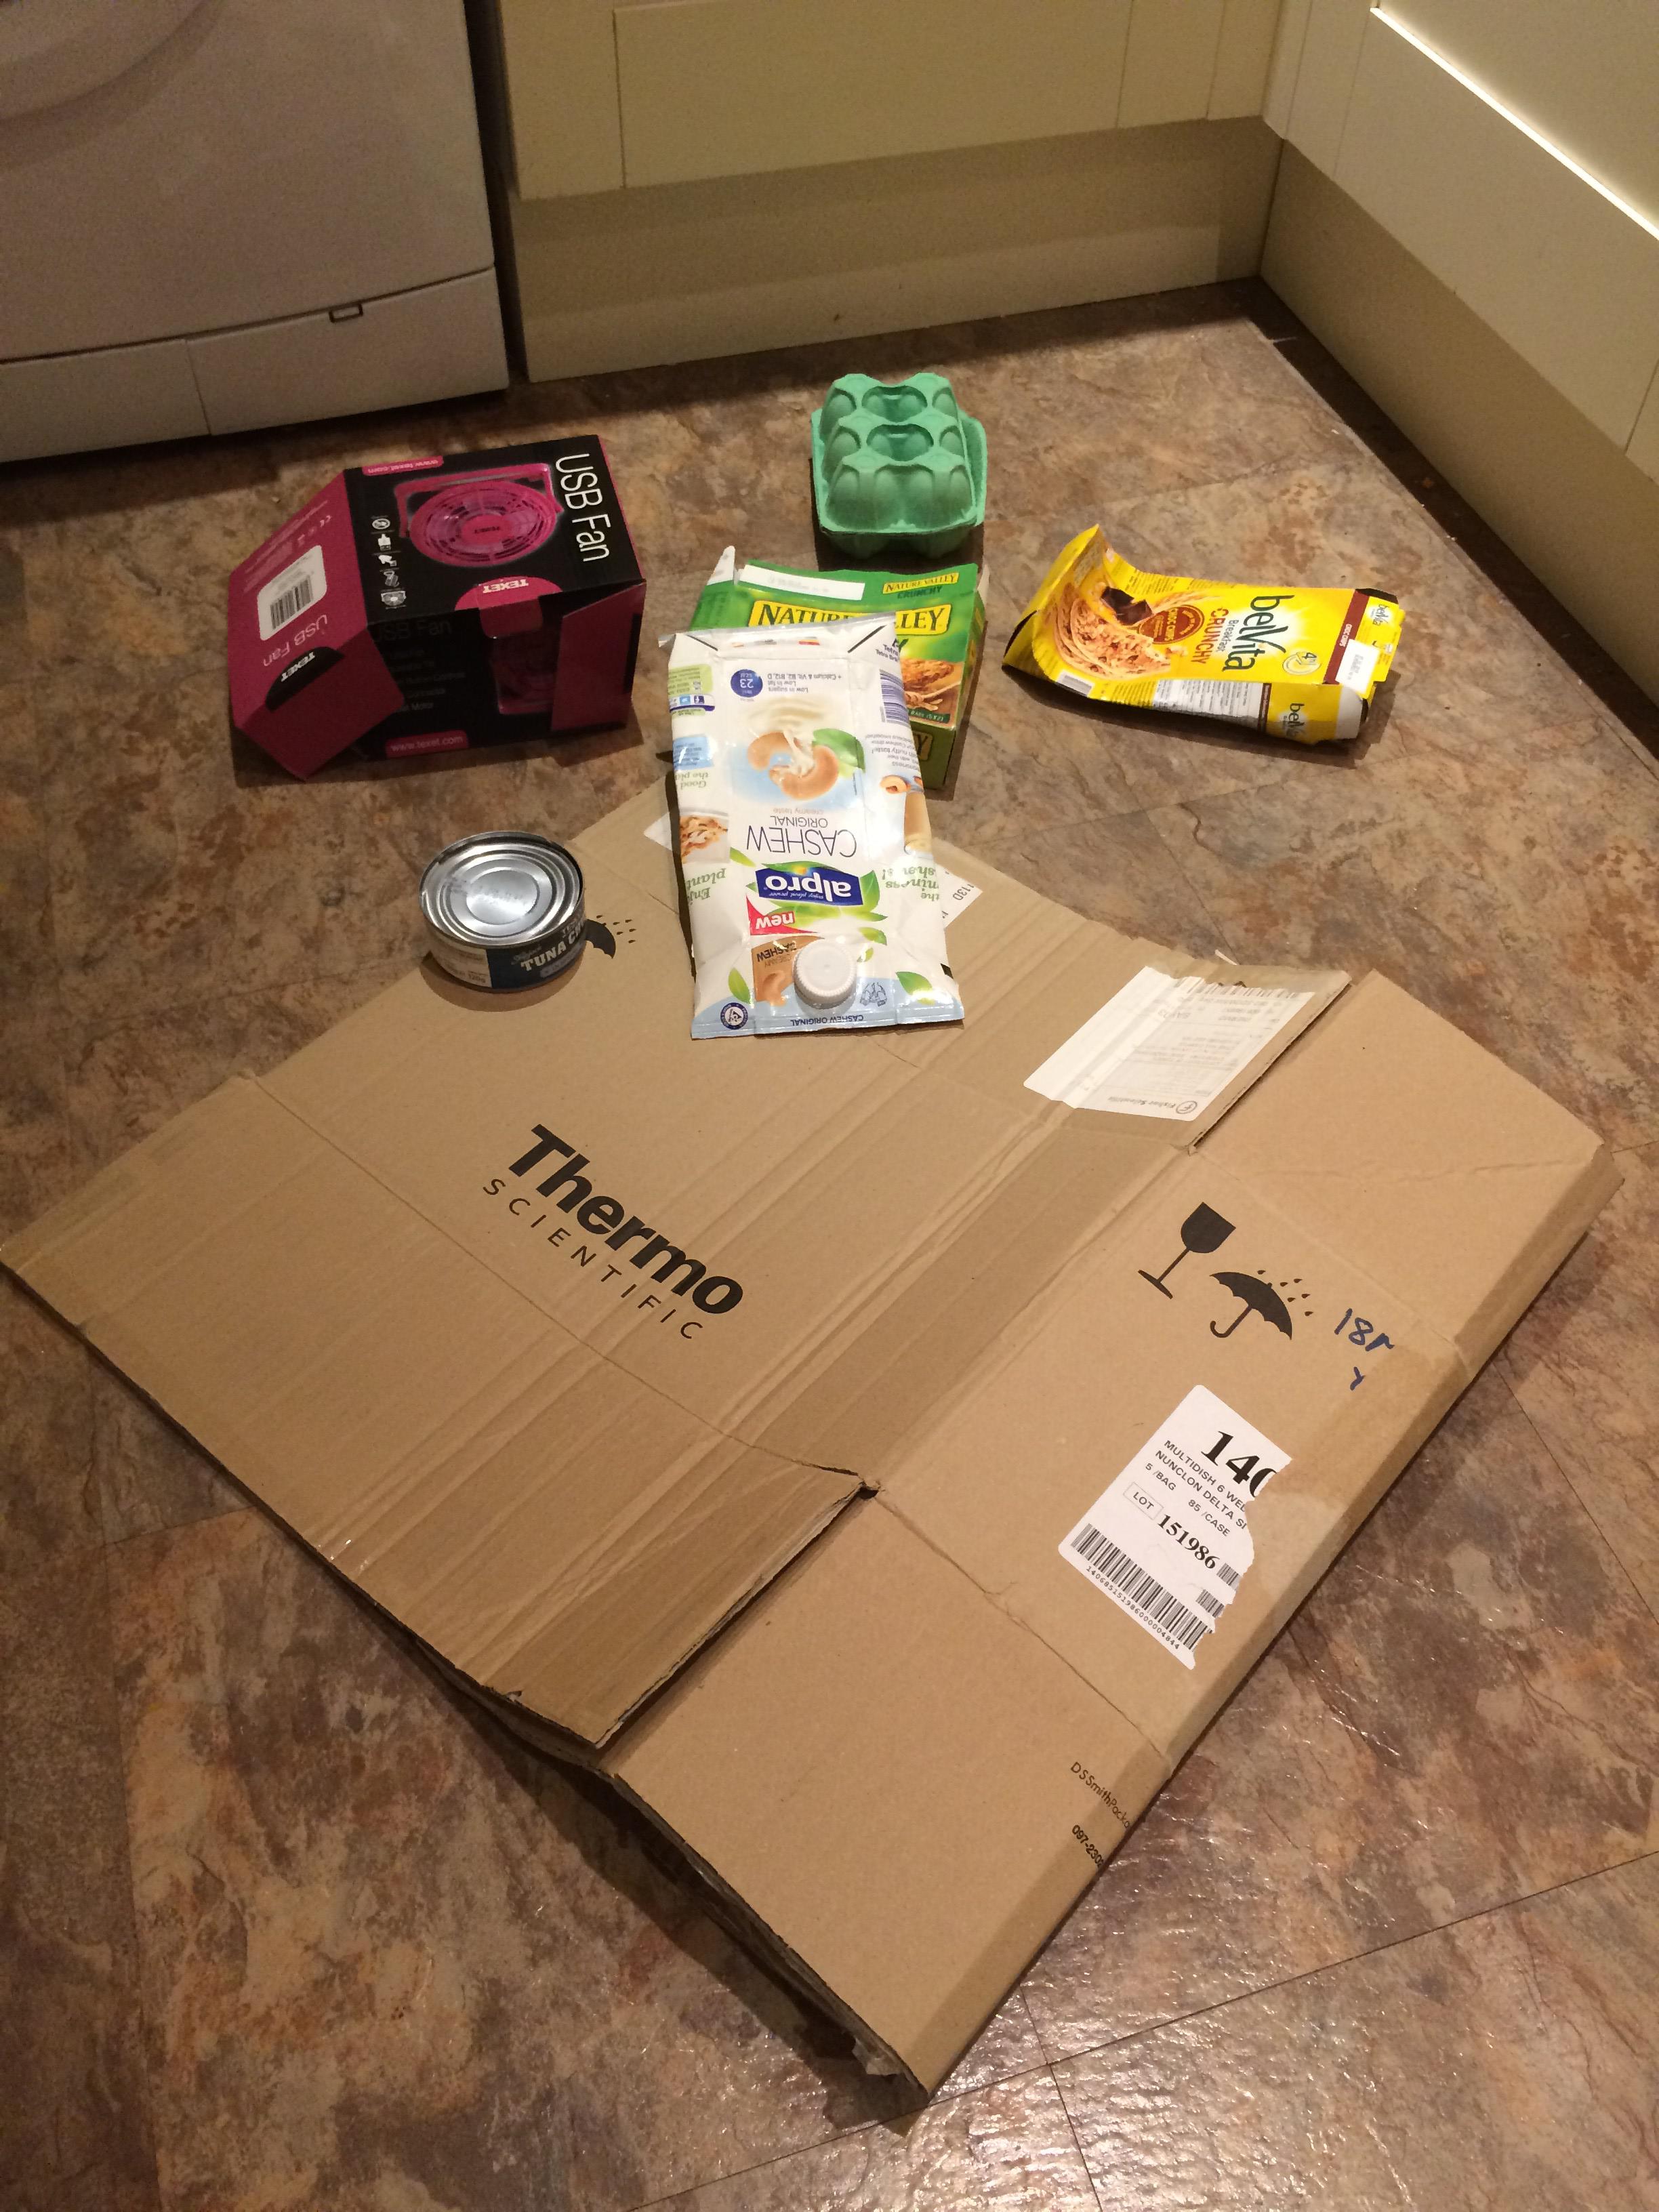
Object: Corrugated carton (Carton)

Object: Food Can (Can)

Object: Drink carton (Carton)

Object: Other carton (Carton)

Object: Egg carton (Carton)

Object: Other carton (Carton)

Object: Other carton (Carton)